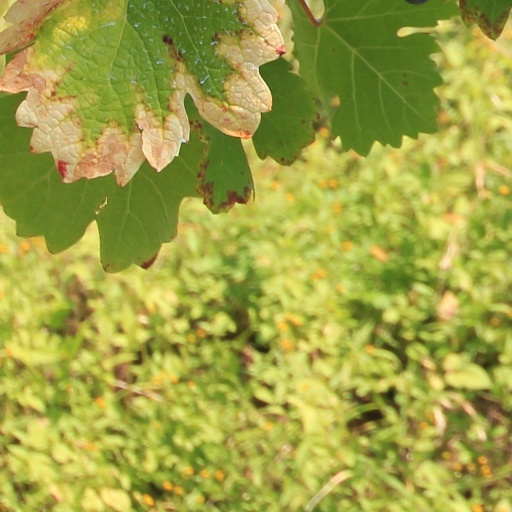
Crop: grape